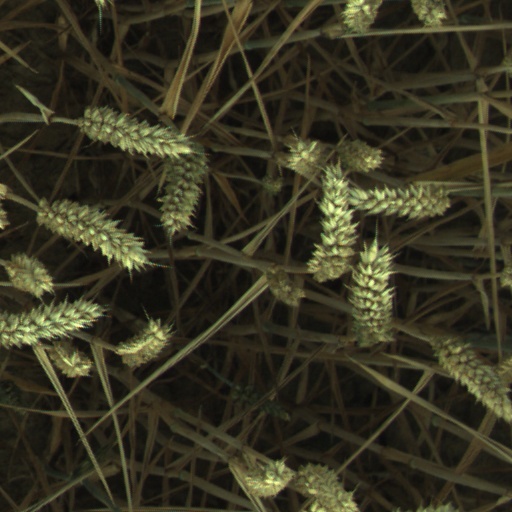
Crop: wheat